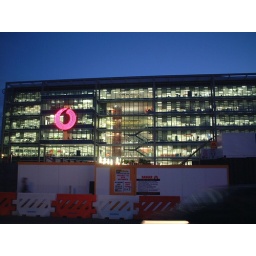
Fab glass walls looking over the water.